Köppen climate classification

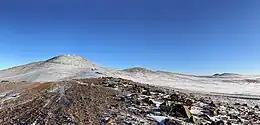
Rare snow in the Atacama Desert, at elevation

Continental climates have at least one month averaging below (or ) and at least one month averaging above .